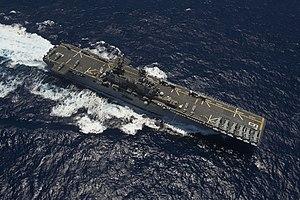
L'USS America (LHA-6) est un navire d'assaut amphibie, premier navire de la classe America de l'United States Navy. Il s'agit du quatrième navire de la flotte américaine à porter le nom d'America.